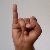
The image shows a hand gesture representing the letter 'I' in Indian Sign Language.